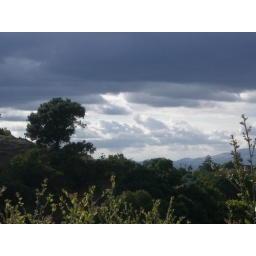
clouds over valley tree on ridge May 2008